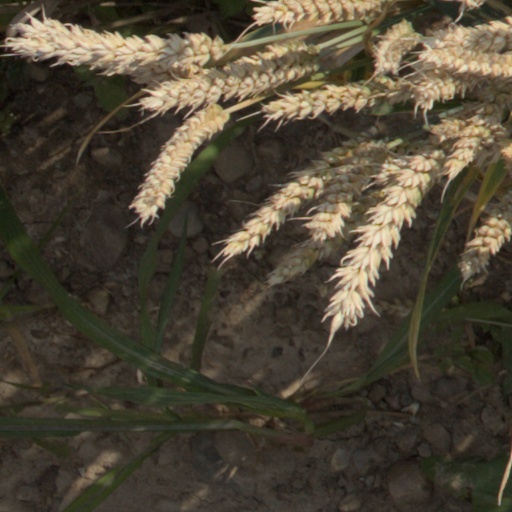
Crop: wheat